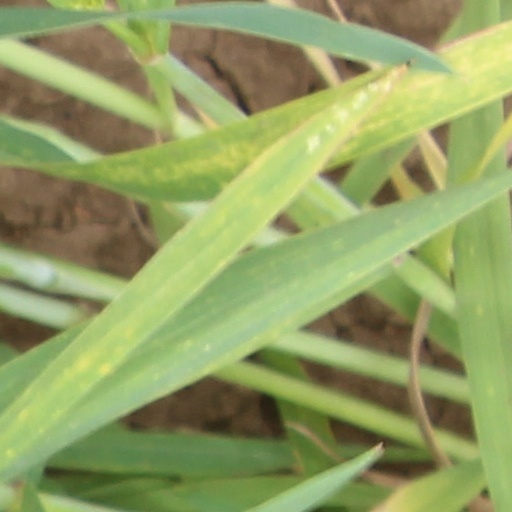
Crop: wheat